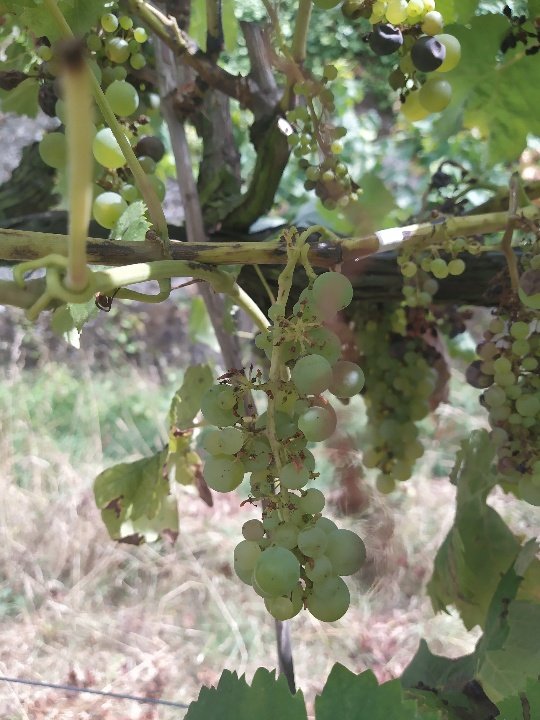
Berries visible: 132
Grape clusters: 7